Question: Please indicate a possible affordance area of the bed that can be used for lying down
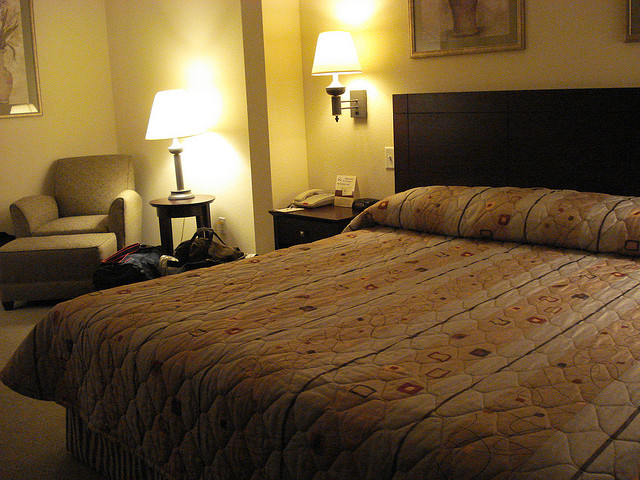
Answer: [63.684, 228.421, 635.263, 477.895]